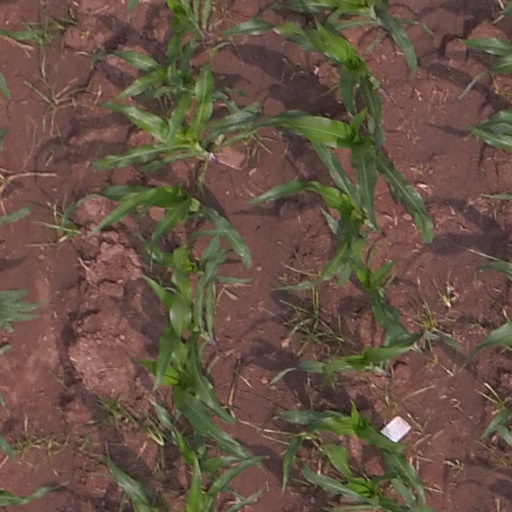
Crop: maize; corn